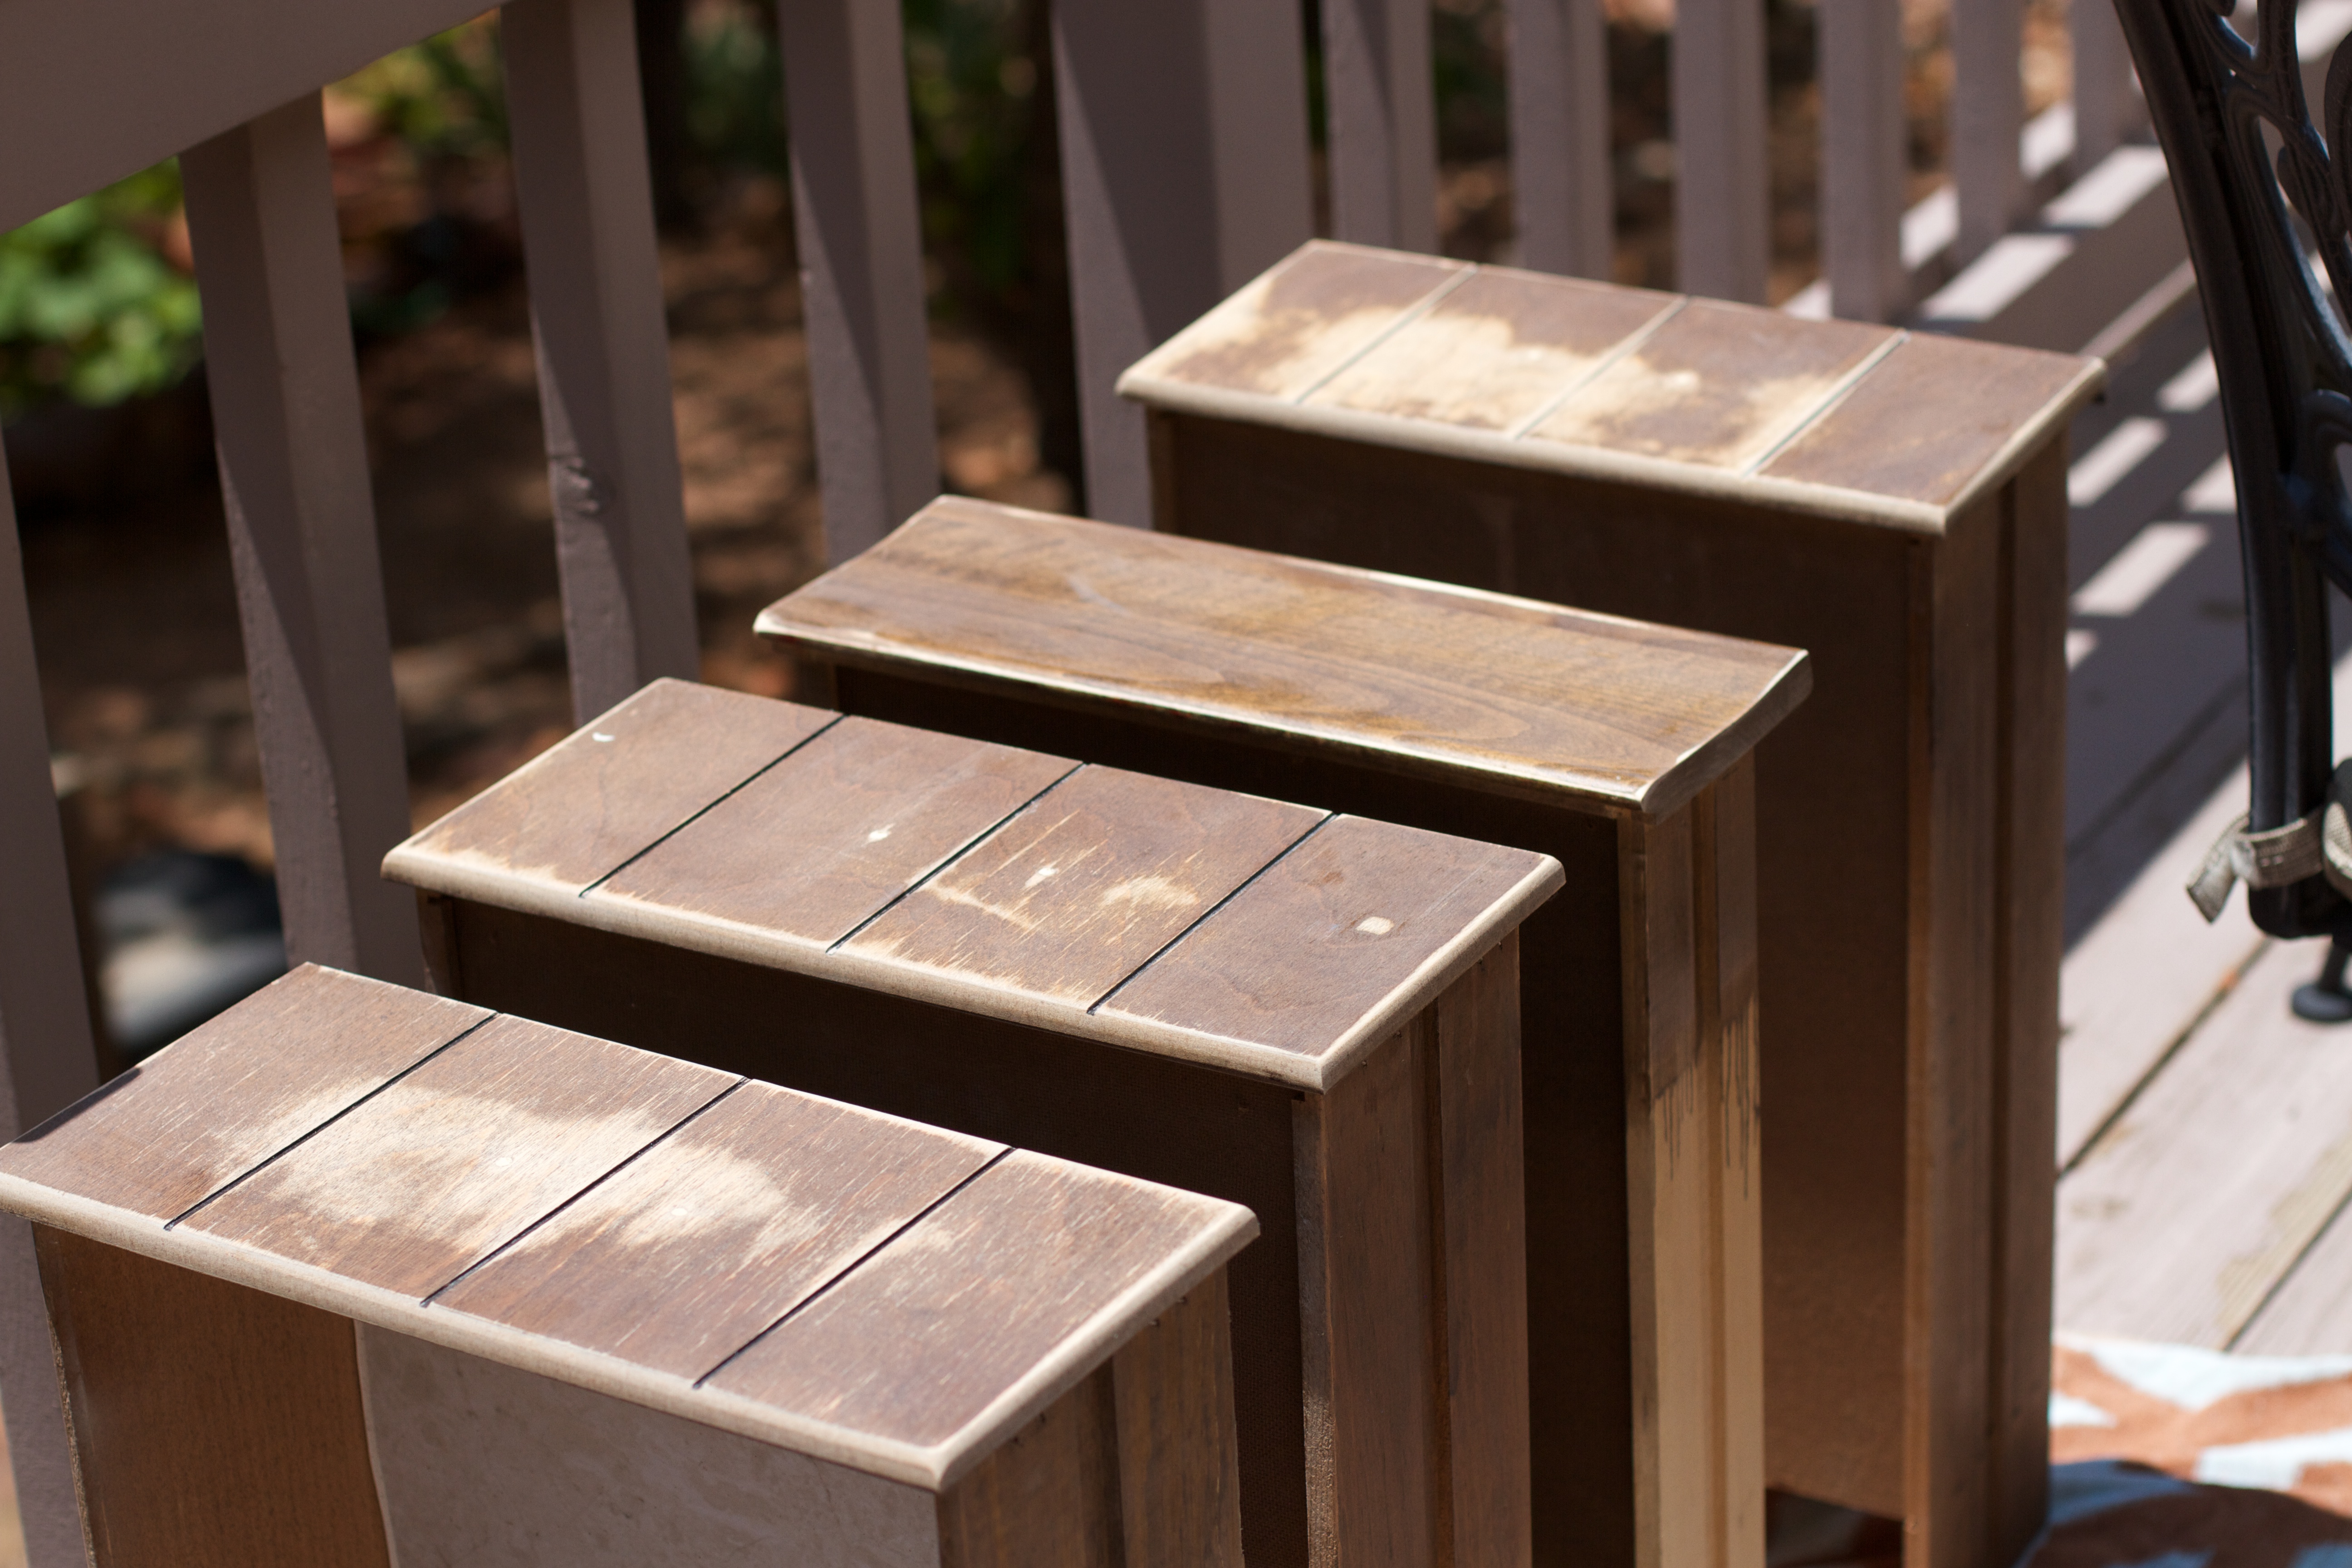
table, wood, furniture, design, man made object